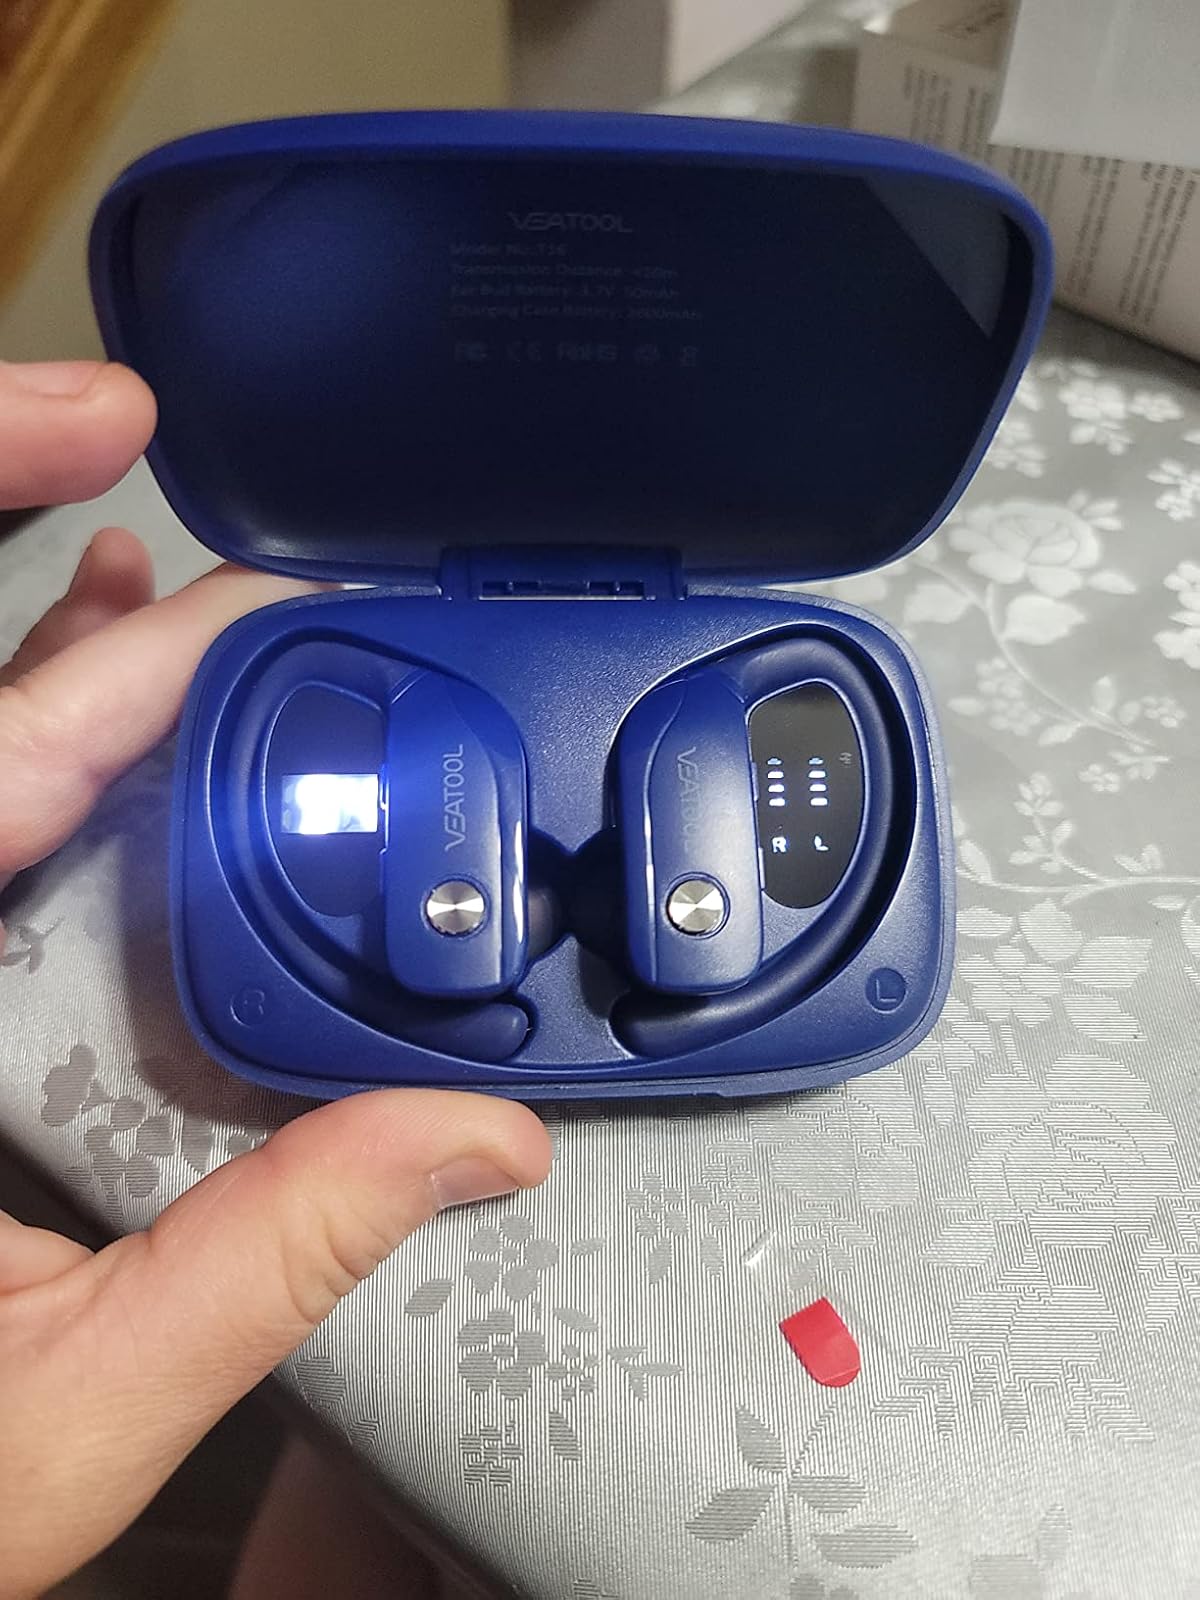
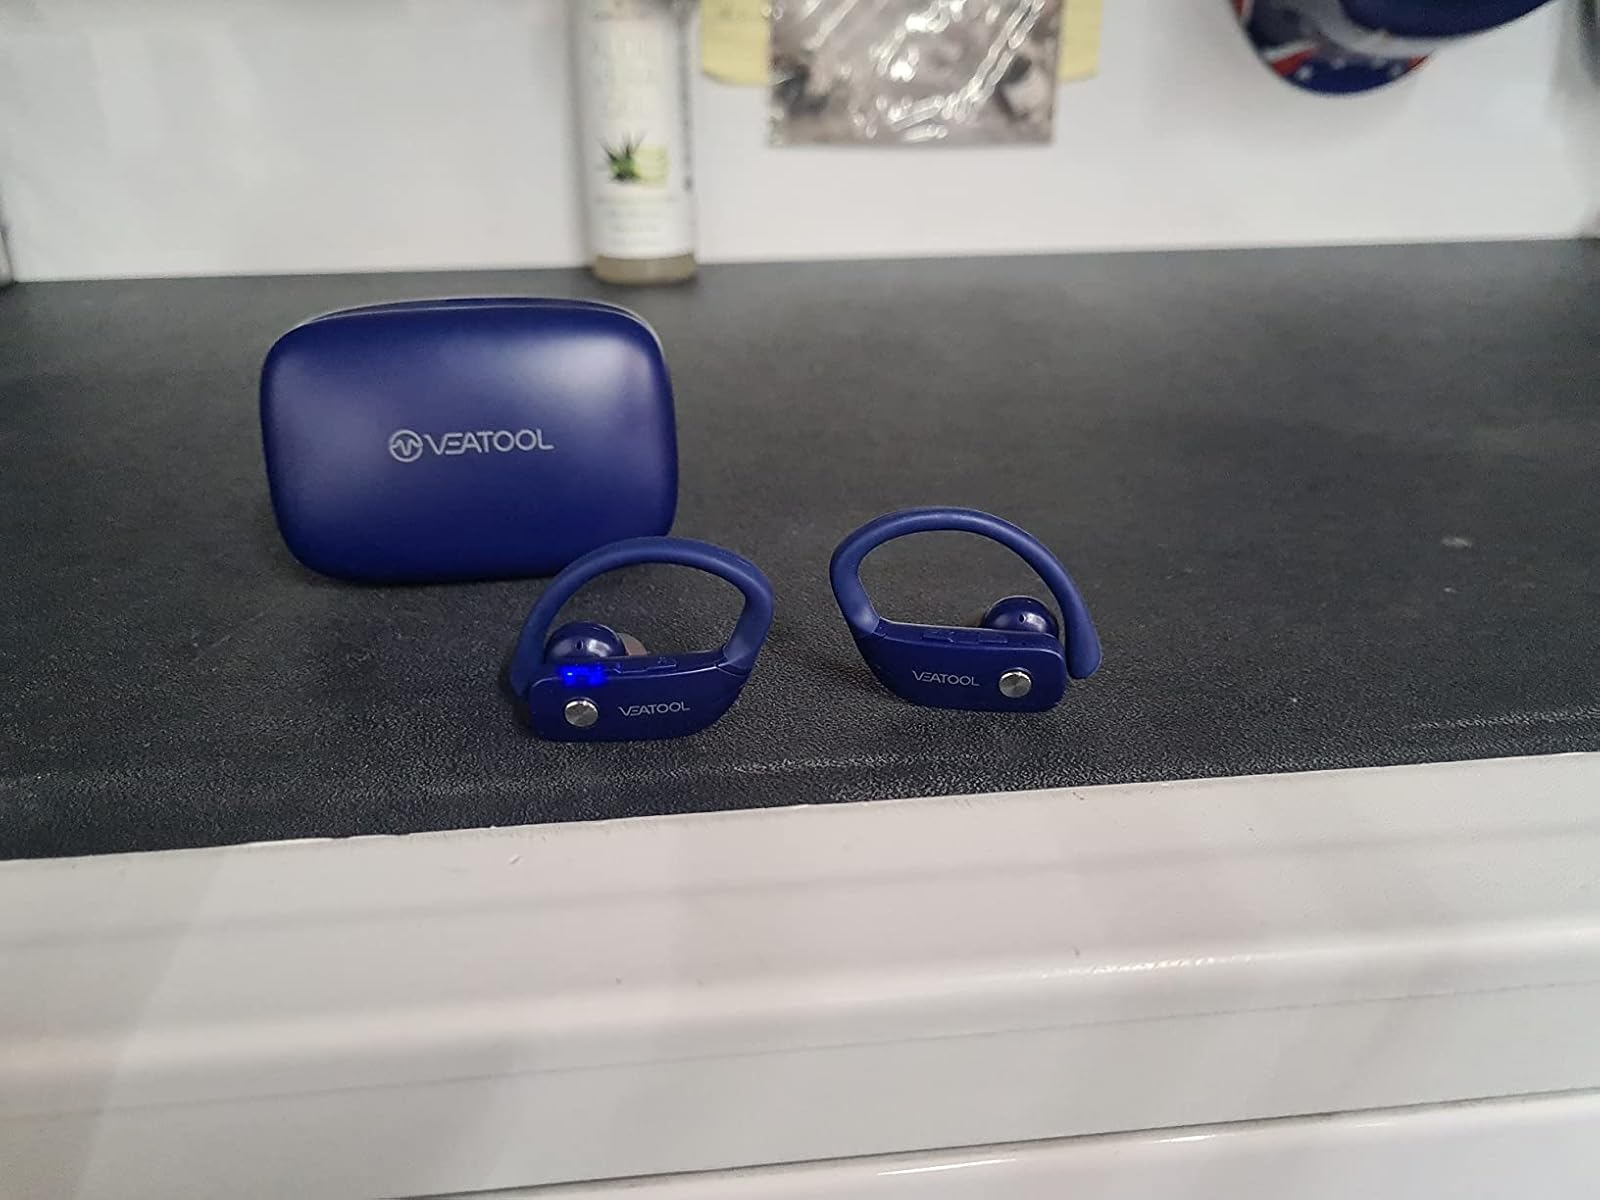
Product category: earbuds
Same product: yes